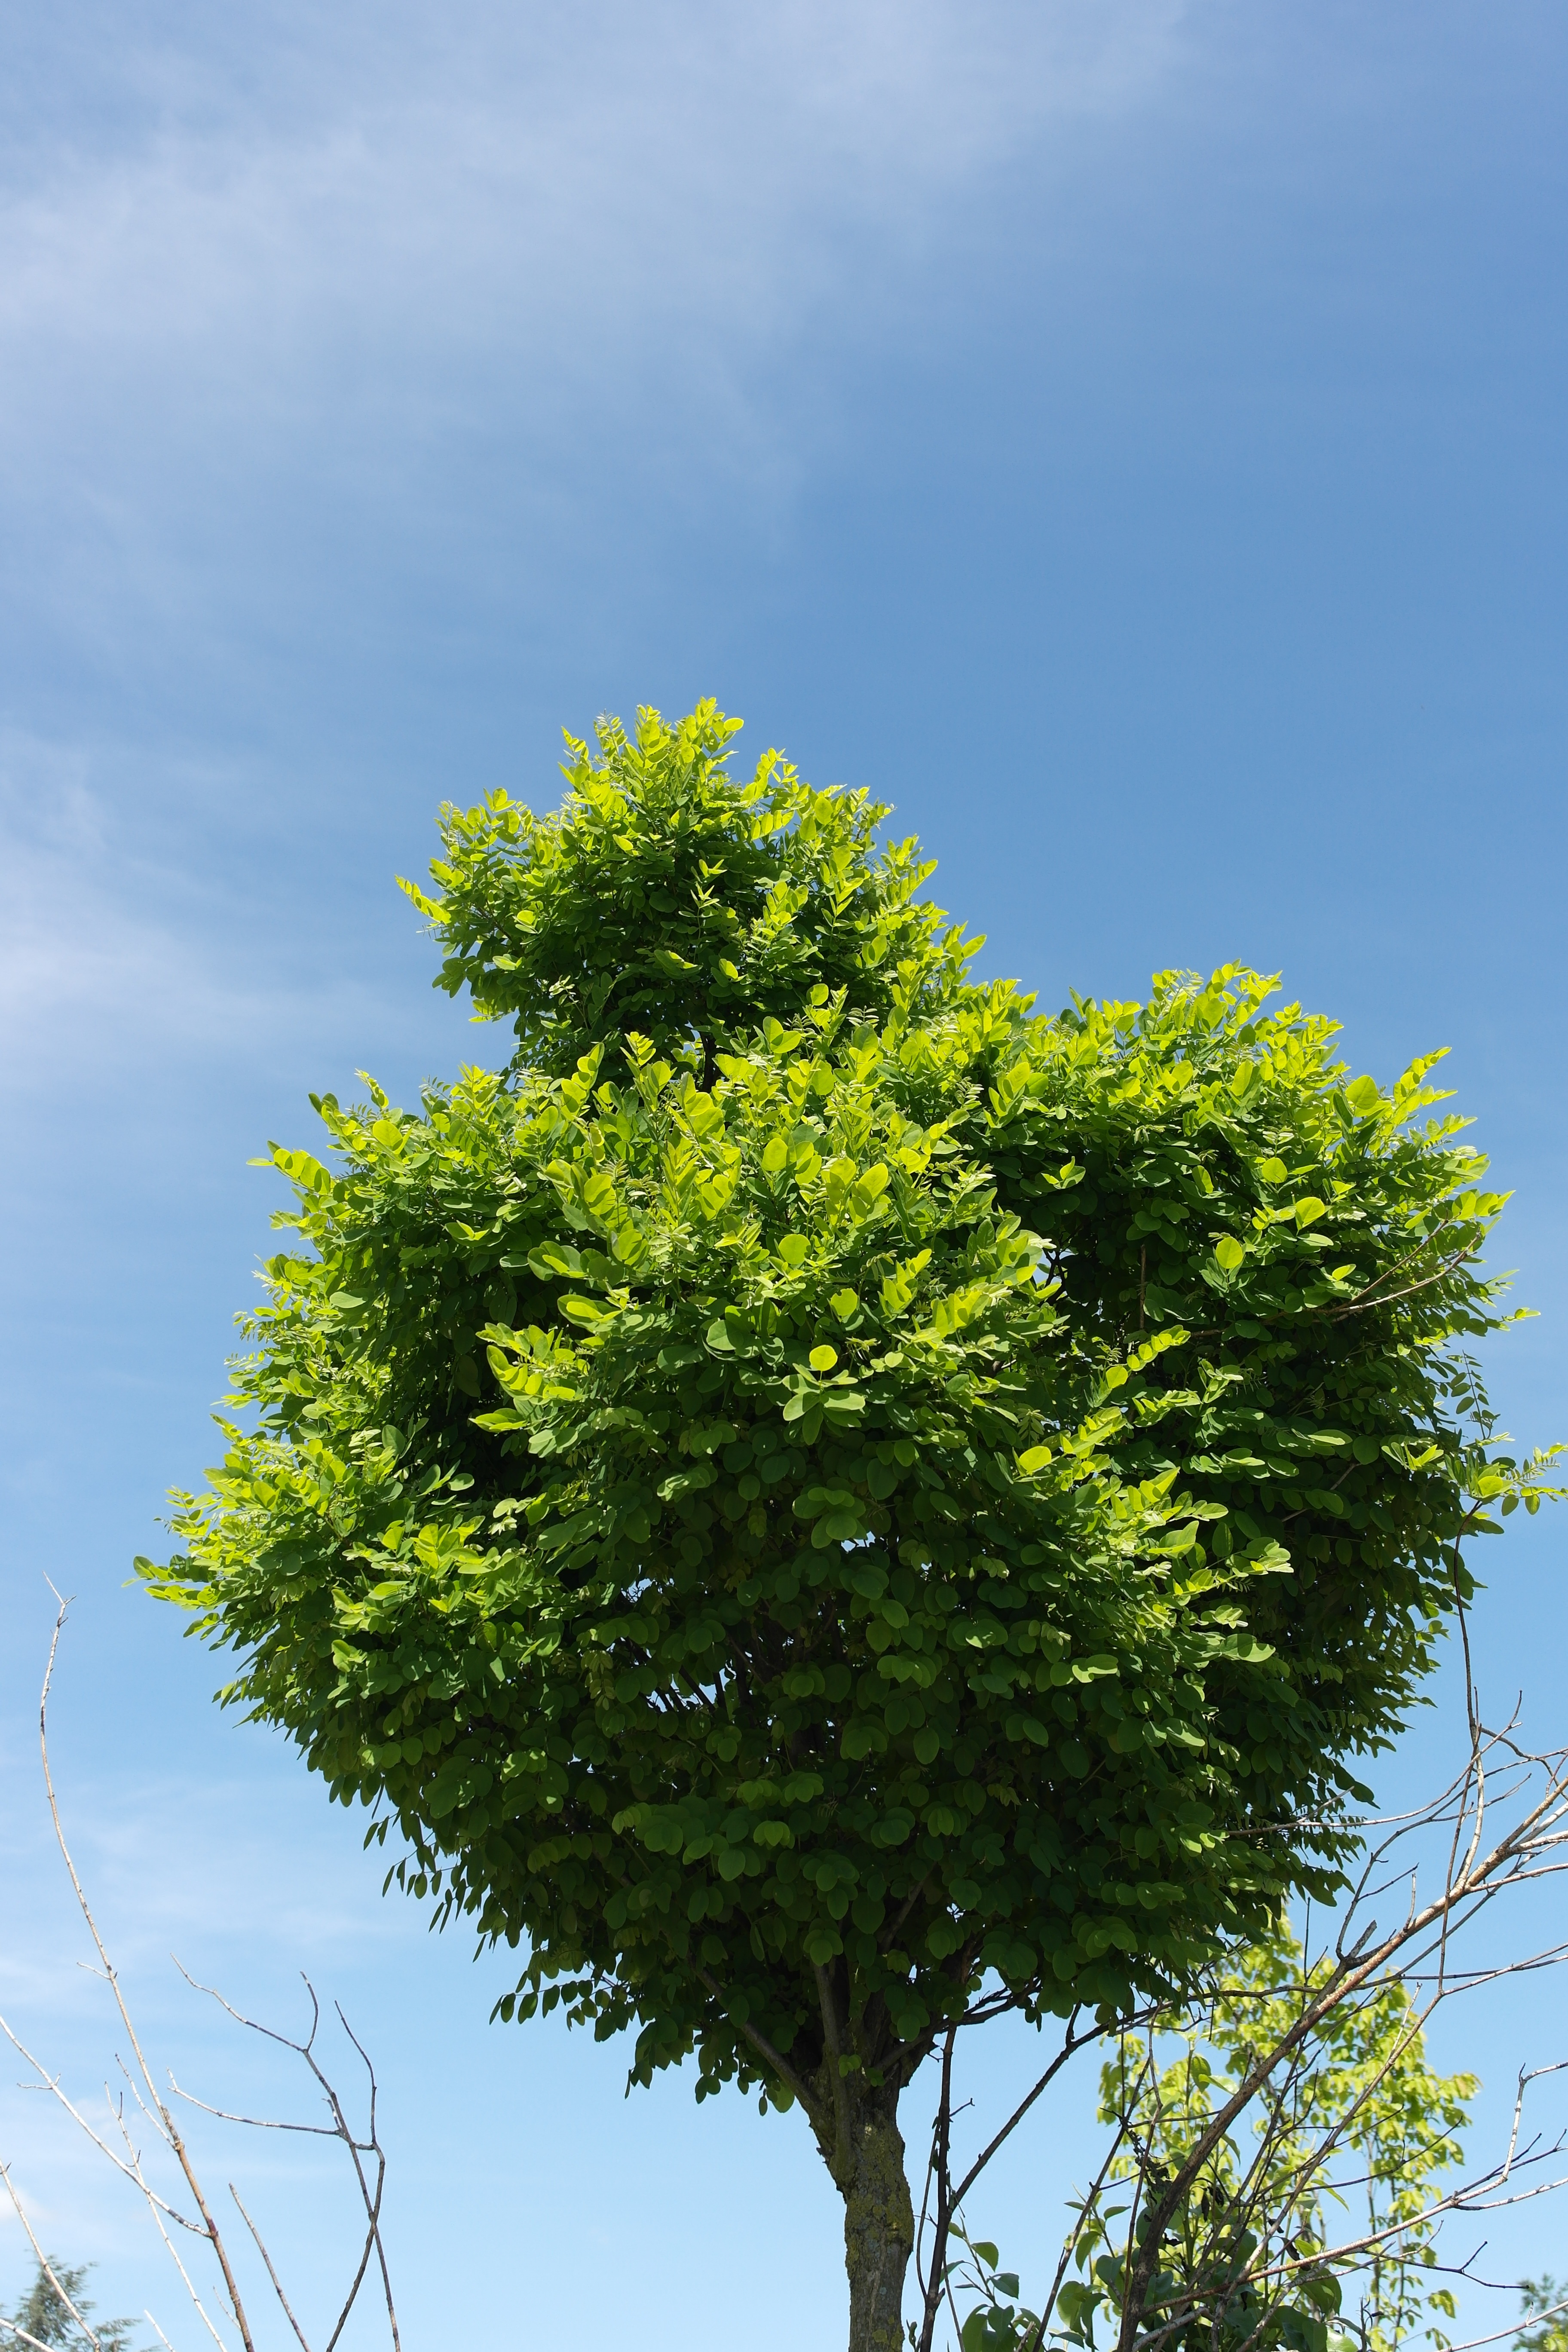
tree, nature, branch, plant, sky, leaf, flower, green, park, botany, garden, shrub, ecosystem, flowering plant, woody plant, land plant, landscape plants